Zapotec civilization

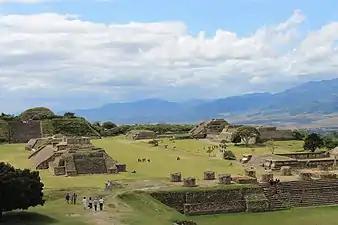
Looking over the site of Monte Albán. Situated on a mountaintop, Monte Albán overlooks much of the Valley of Oaxaca.

Between Monte Alban phases 1 and 2 there was a considerable expansion of the population of the Valley of Oaxaca. As the population grew, so did the degree of social differentiation, the centralization of political power, and ceremonial activity. During Monte Alban 1-2 the valley appears to have been fragmented into several independent states, as manifested in regional centers of power. By Monte Alban phase 3, the fragmentation between the city and the valleys resulted in a swell in the population and urban development of Monte Albán itself.